Caricature (comics)

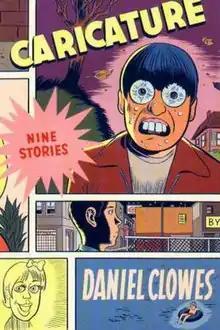
Cover of the 2002 paperback edition of "Caricature"

Caricature is a book collection of nine comic short stories by Daniel Clowes. In contrast to earlier Clowes collections such as "Lout Rampage!" and "Orgy Bound", "Caricature" concentrates on the more naturalistic, character-focused side of Clowes's output displayed in "Ghost World". It includes some of his most admired short stories, including "Immortal, Invisible", "Gynecology" and the title story. All the material in the collection originally appeared in Clowes's comic book "Eightball" with the exception of "Green Eyeliner", which was published in "Esquire".